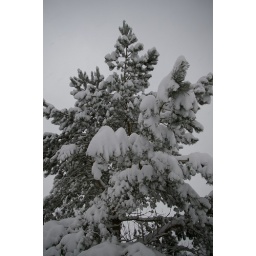
tree near lake